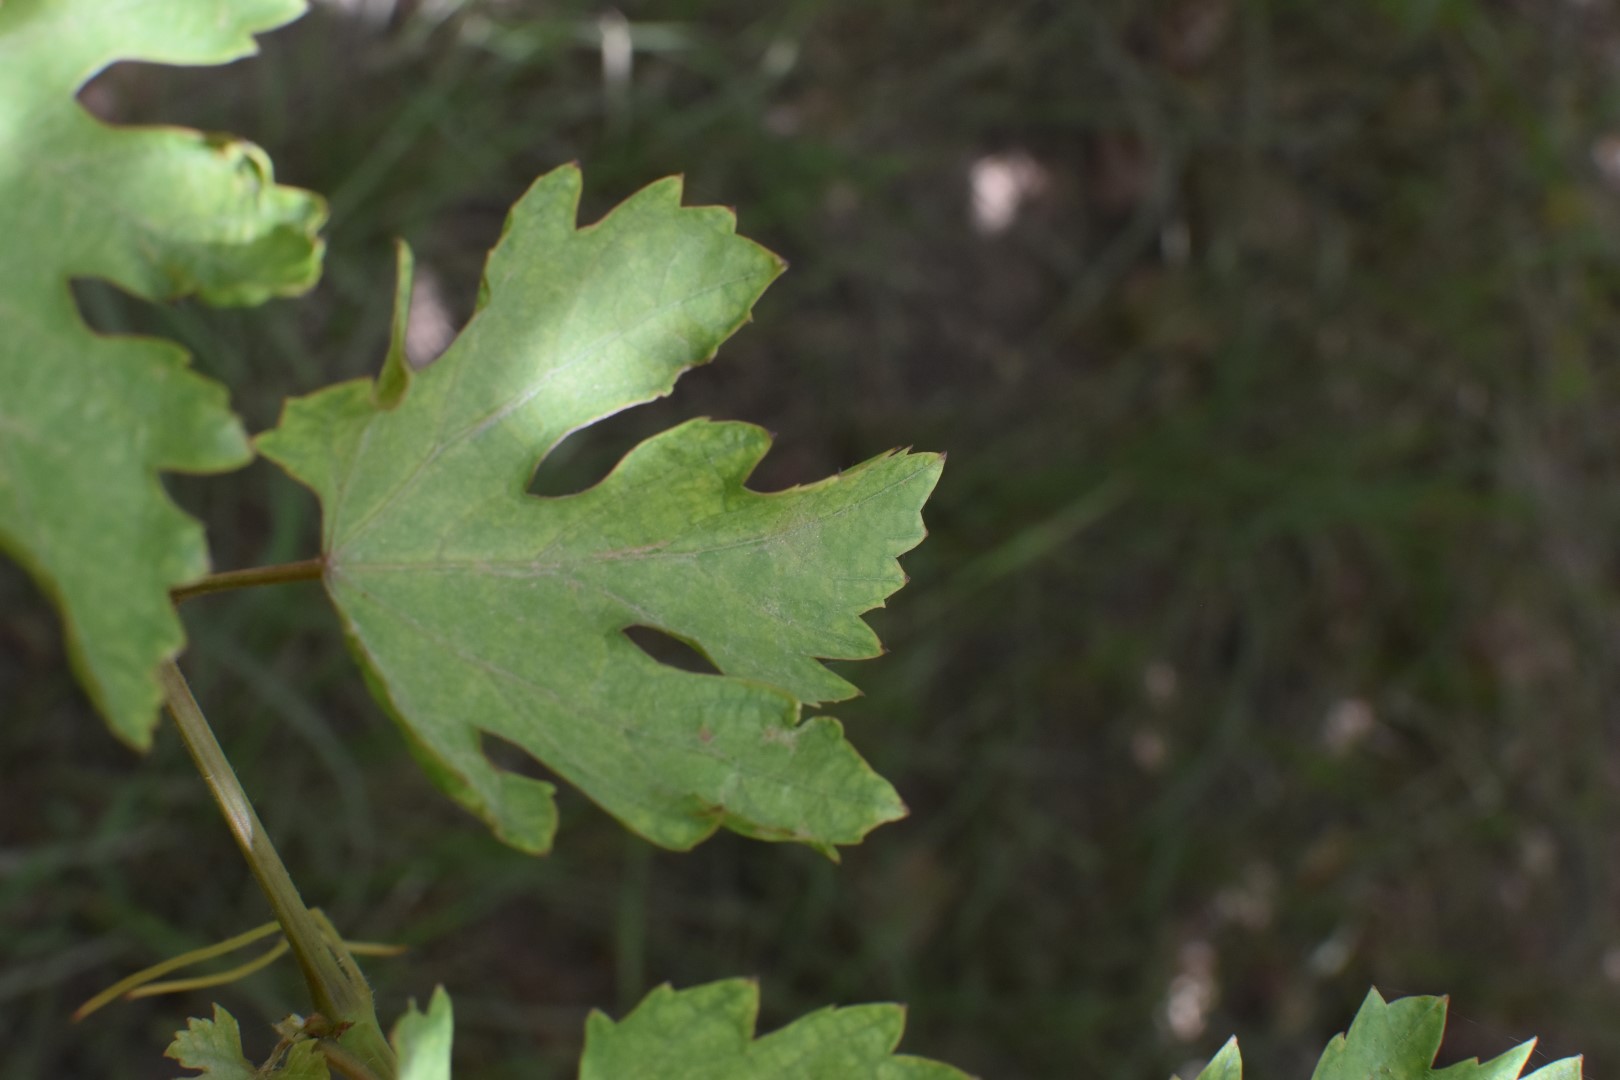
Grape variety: Riasi